Anna Page Scott

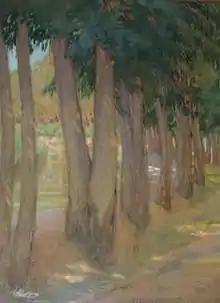
"Eucalyptus Walk"

Anna Page Scott (1863–1925) was an American Impressionist painter and educator.